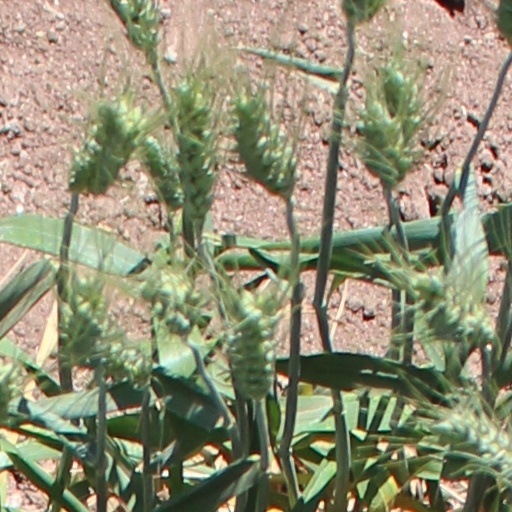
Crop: wheat